Thrill-Power Overload

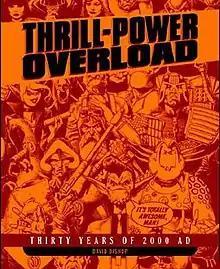
Cover of the book, featuring a montage of 2000 AD characters, by Brian Bolland

Thrill Power Overload, or TPO is a book about the history of the British comic "2000 AD" written by David Bishop, one of its editors.